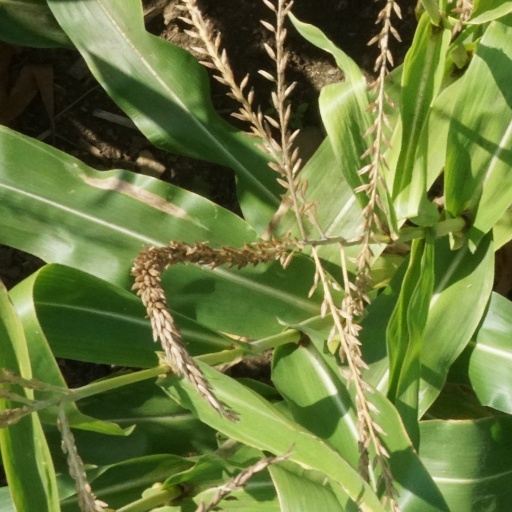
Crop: maize; corn